Valeriy Chechelashvili

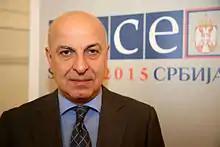
Valeri Chechelashvili

Born in Tbilisi, in 1983, Chechelashvili received his master's degree from the faculty of International relations and law of Kyiv University. In 1987, he finished aspirantura of the same faculty becoming a Candidate of Sciences in Economy.